Yulia Putintseva

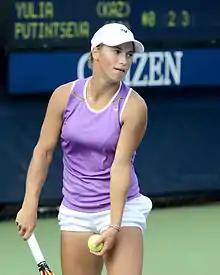
Putintseva at the 2014 US Open

Putintseva switched to representing Kazakhstan instead of Russia in 2012. During the 2012 season, she made improvements and won the $25k Launceston International, followed by semifinals of the $25k event in Almaty. She then recorded her first match win on the WTA Tour, defeating Karen Barritza in the first round, but then lost to former world No. 1, Jelena Janković. In May, she won the $100k Cagnes-sur-Mer, defeating Patricia Mayr-Achleitner in the final. She then made her debut in qualifying for a major at the French Open, but failed to reach the main draw. In August, she had her first opportunity to enter the main draw of a Premier 5 tournament, but lost in the second qualifying round of the Cincinnati Open. By the end of the year, she reached two ITF finals, at the $50k Open Nantes Atlantique and the $75k Dubai Challenge, respectively.